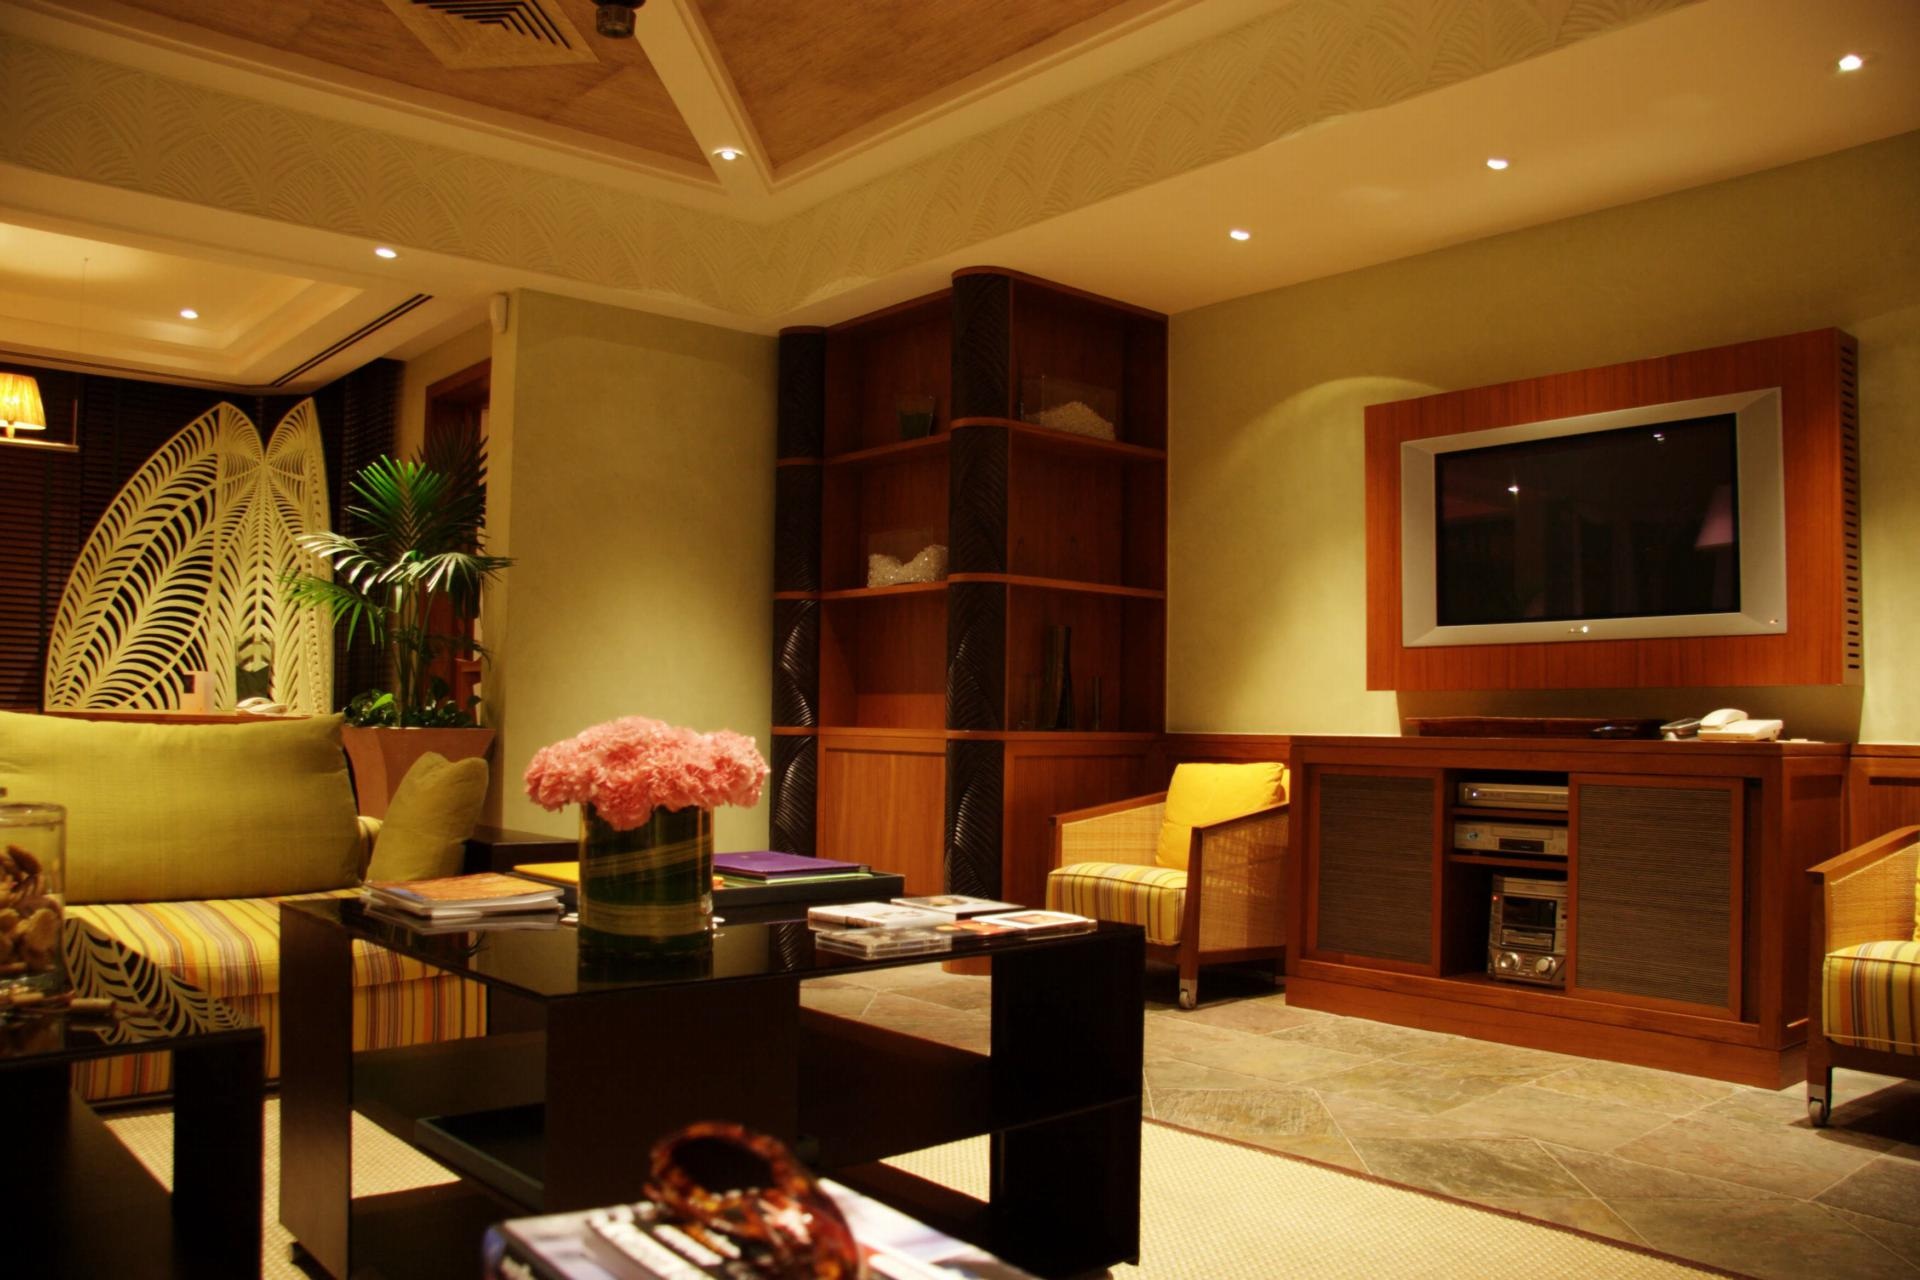
villa, home, ceiling, property, living room, room, apartment, interior design, design, hardwood, hotel, estate, lobby, suite, condominium, manor house, real estate, dining room, hotel rooms, dream home, recreation room